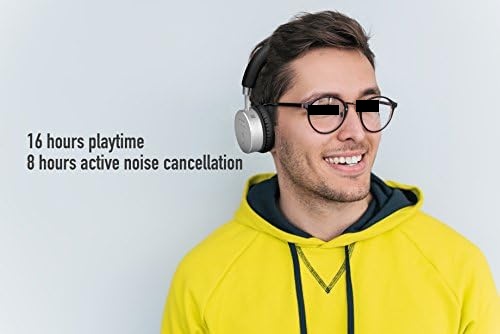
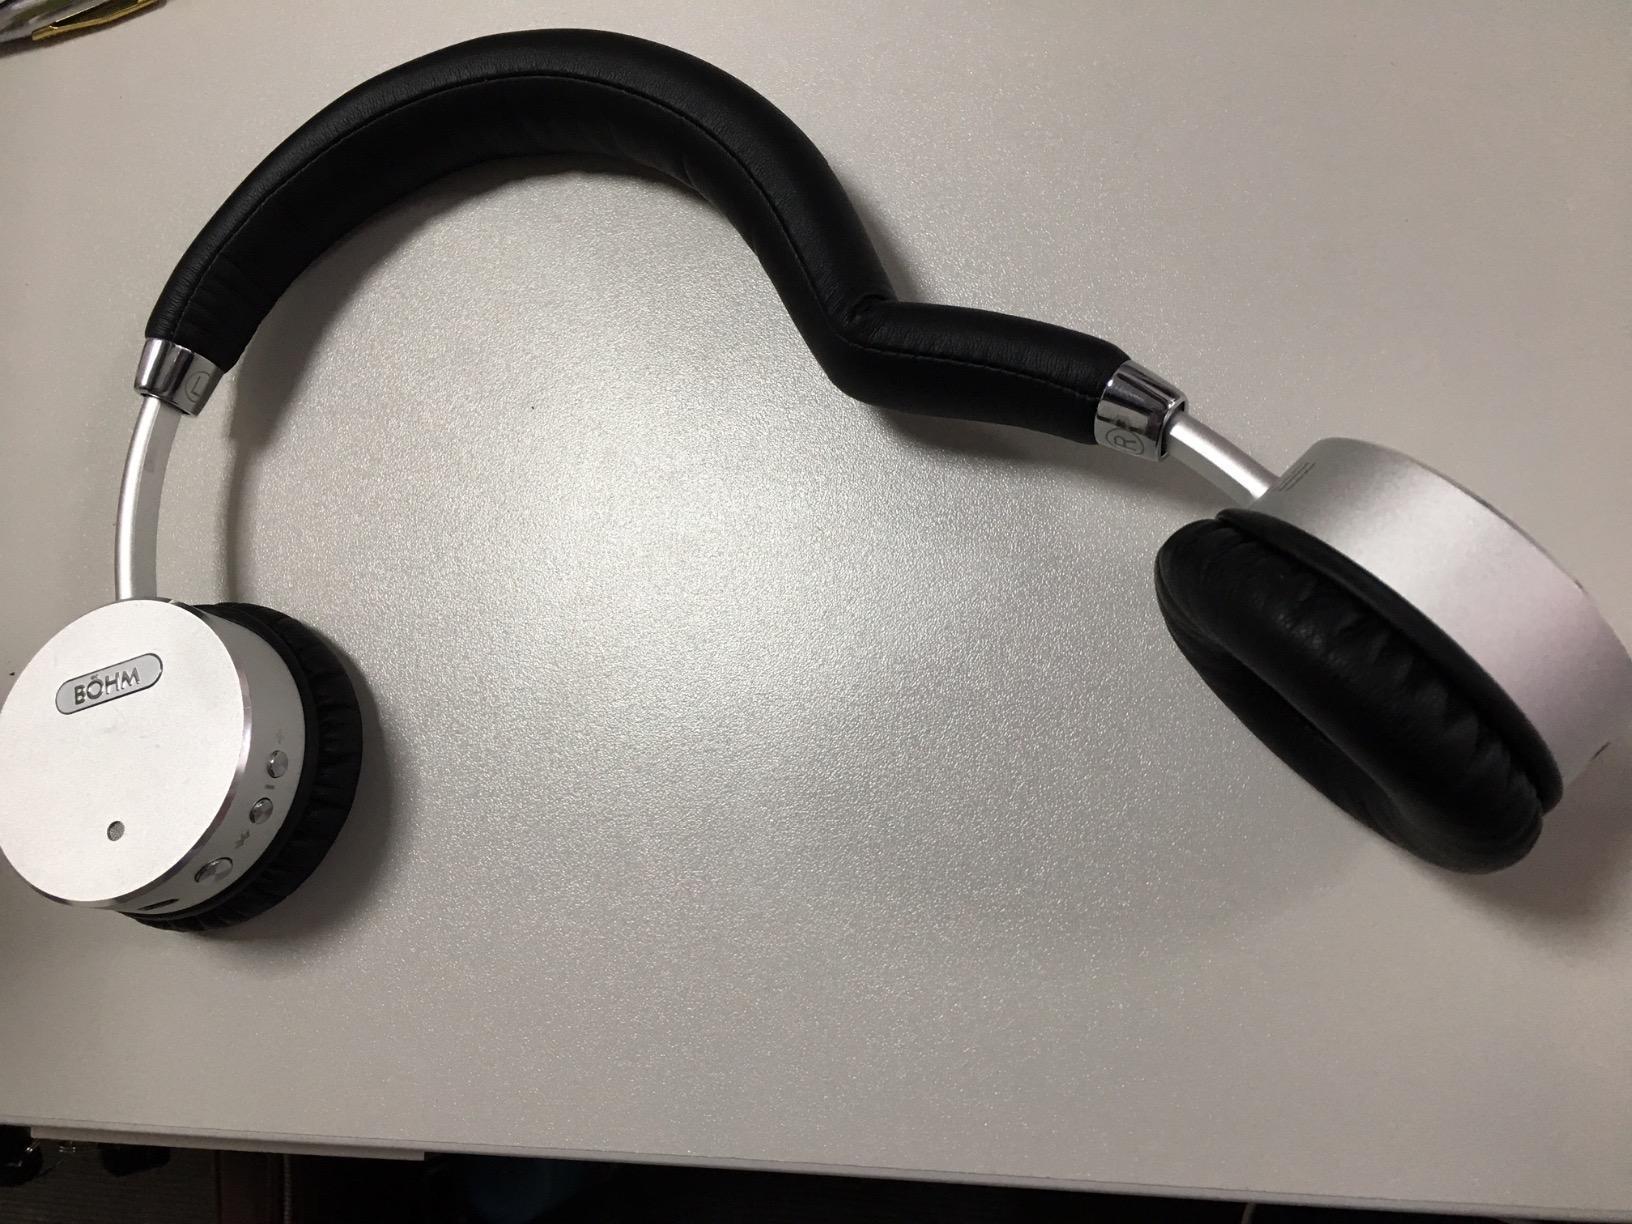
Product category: headphones
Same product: yes